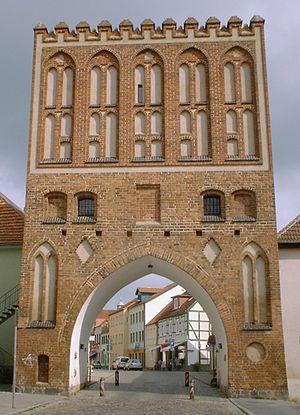
Malchin est une petite ville d'Allemagne du nord-est appartenant au Mecklembourg-Poméranie-Occidentale. Elle fait partie de l'arrondissement du Plateau des lacs mecklembourgeois.